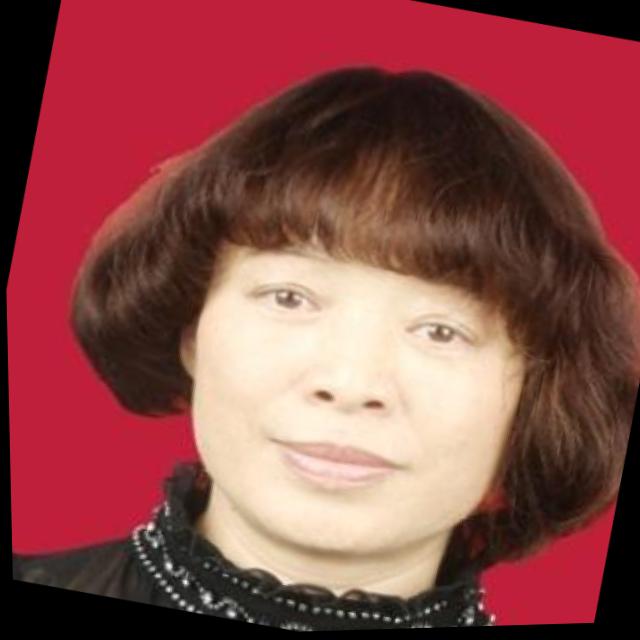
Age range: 45-64